Alexandre Artôt

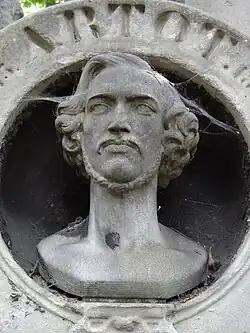
Tomb of Alexandre Artôt (Cimetière de Montmartre, Division 19)

He was born at Brussels into a musical family. His father was Maurice Artôt (1772–1829), first horn-player at the theatre in Brussels. His mother was Jeanne Catherine Borremans, from the musical family of Charles and Joseph Borremans. His father was born with the surname Montagny or Montaguey, but had adopted the professional name Artôt, which was preserved by all his children. Alexandre's older brother was the horn player , who later became the father of soprano Désirée Artôt.